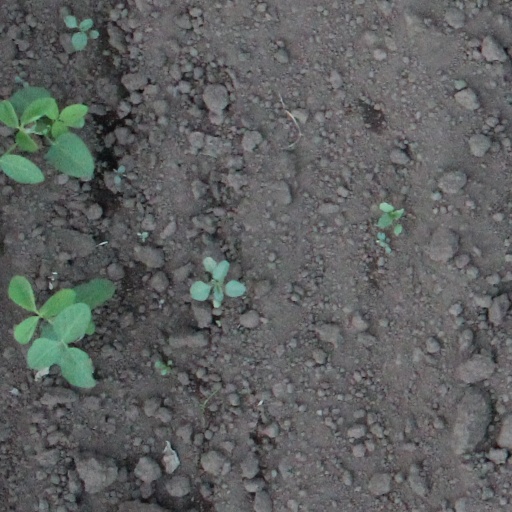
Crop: soybean